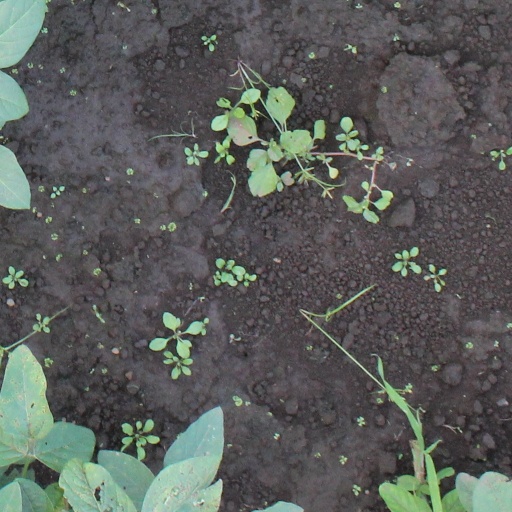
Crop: soybean